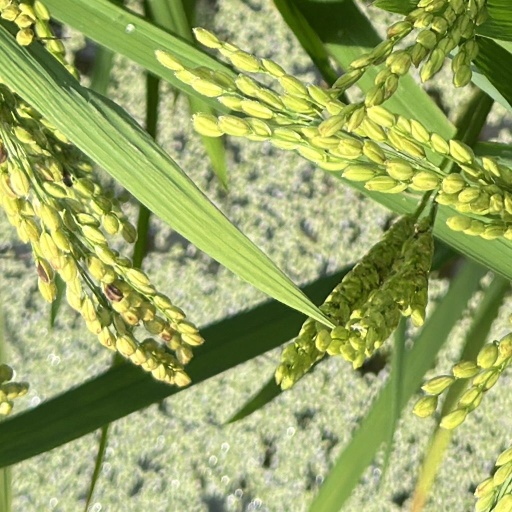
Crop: rice